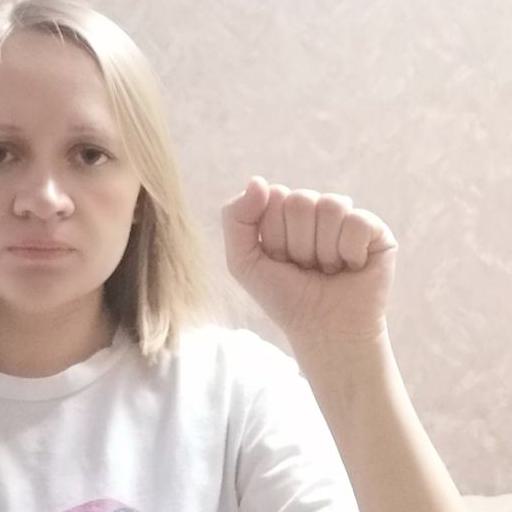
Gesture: fist